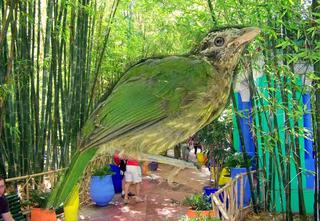
Bird species: Spotted_Catbird
Bird type: landbird
Background: land